Salome (Wilde): Themes and derivatives

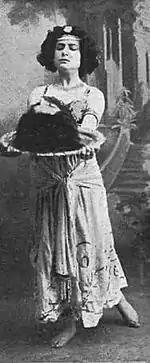
Margarita Xirgu in the Spanish premiere in 1910

Following the prelude three demarcated episodes follow: the meeting between Salomé and Iokanaan, the phase of the white moon; the major public central episode, the dance and the beheading, the phase of the red moon; and finally the conclusion, when the black cloud conceals the moon.